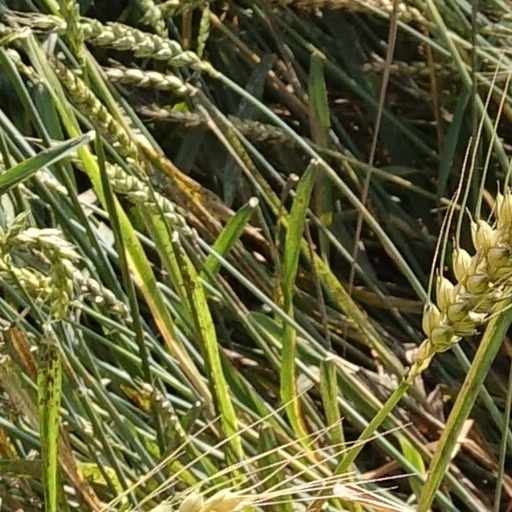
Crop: wheat